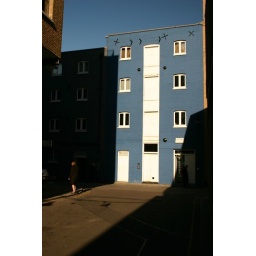
A blue building in a cobbled mews at Southwark